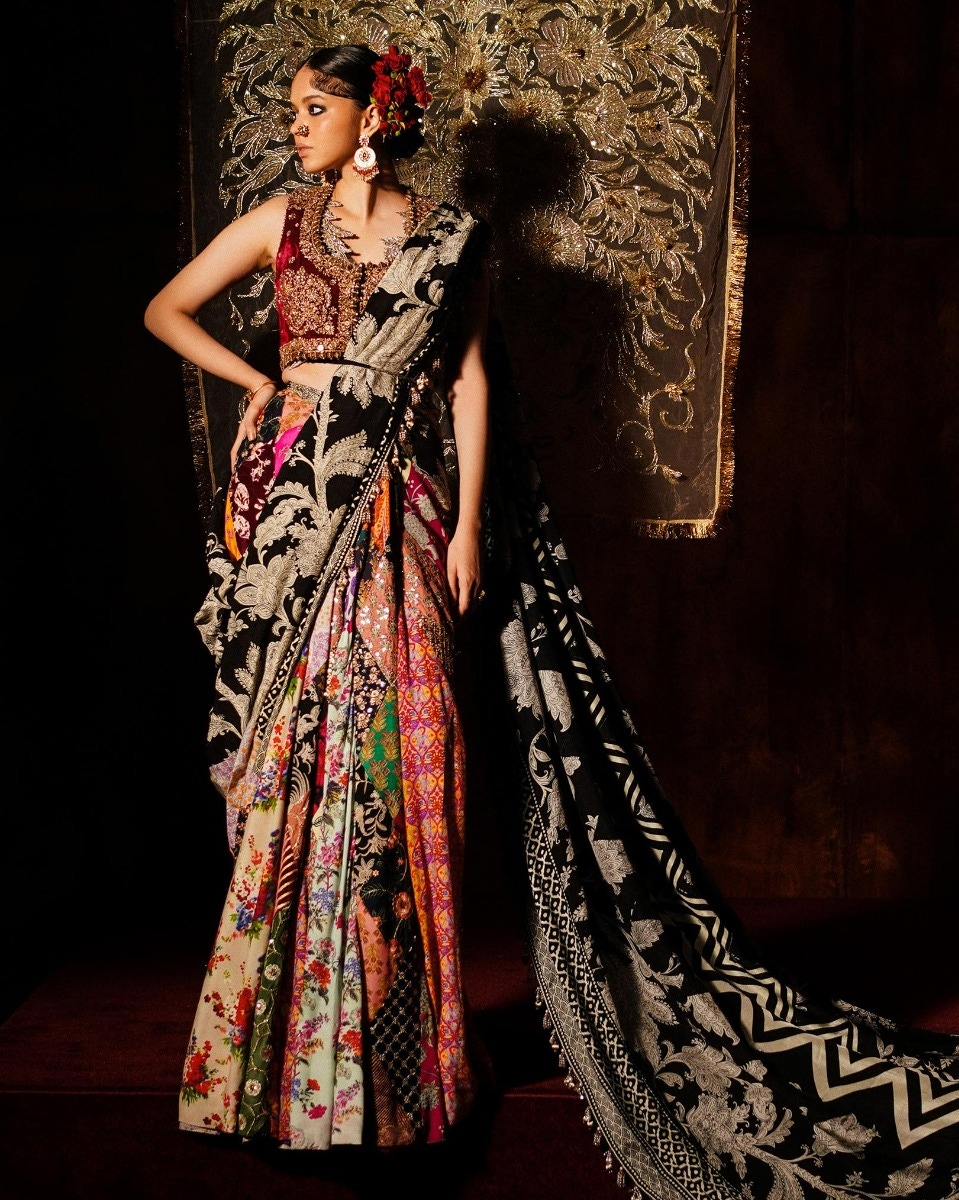
black multi print silk sari